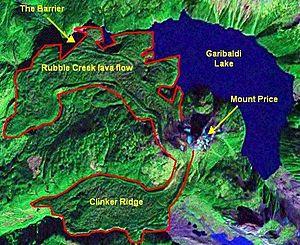
La coulée de lave de Rubble Creek, en anglais Rubble Creek Lava Flow, est une coulée de lave du Canada située en Colombie-Britannique. Émise par le pic Clinker, un stratovolcan peu proéminent, elle s'est dirigée vers le nord-ouest puis l'ouest en obstruant la vallée glaciaire de la Rubble Creek. En formant un barrage naturel, cette coulée a entraîné la formation du lac Garibaldi en amont mais aussi les deux petits lacs Garibaldi inférieur et Barrier.
Le champ volcanique du lac Garibaldi, en anglais : Garibaldi Lake Volcanic field, est un champ volcanique de Colombie-Britannique, au Canada, composé de huit volcans formés il y a quelques centaines de milliers d'années et ayant connu leur dernière éruption au début de l'Holocène. Il tire son nom du lac Garibaldi. Le mont Garibaldi, un autre volcan situé juste au sud, ne fait pas partie du champ volcanique.